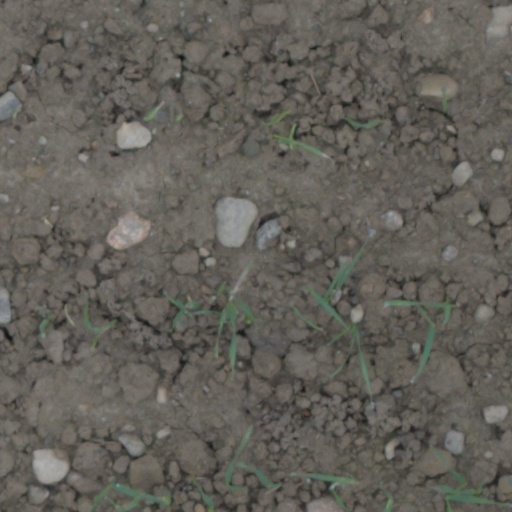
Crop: wheat